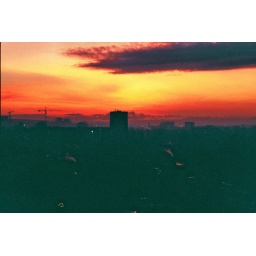
This scene unfolded in front of my kitchen window during cooking...